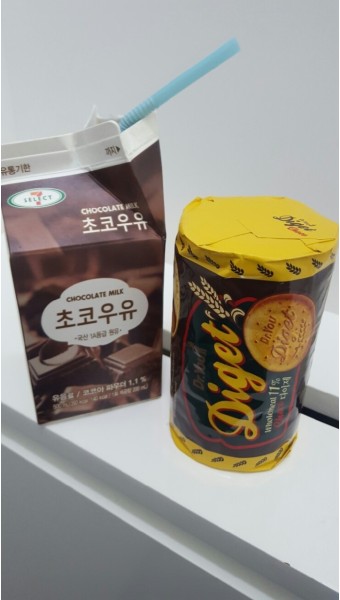
Label: paper